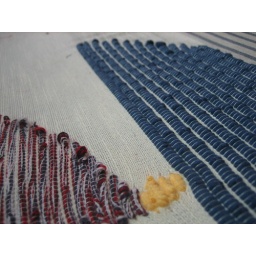
work in progress- curtain with ship